Mama, I'm Alive

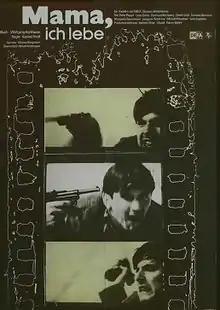
Film poster

Mama, I'm Alive is a 1977 East German and Soviet film directed by Konrad Wolf. It was chosen as East Germany's official submission to the 50th Academy Awards for Best Foreign Language Film, but did not manage to receive a nomination. It was also entered into the 27th Berlin International Film Festival.